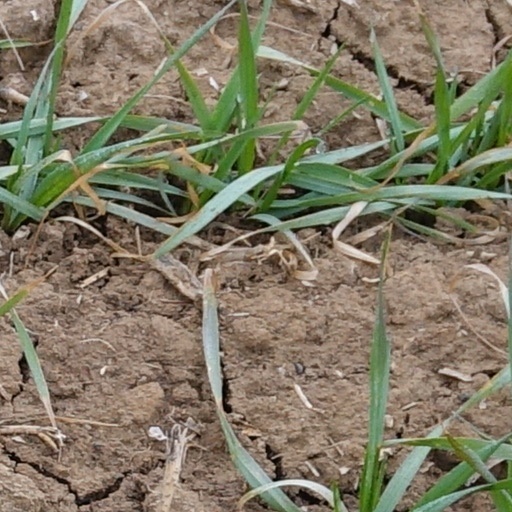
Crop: wheat